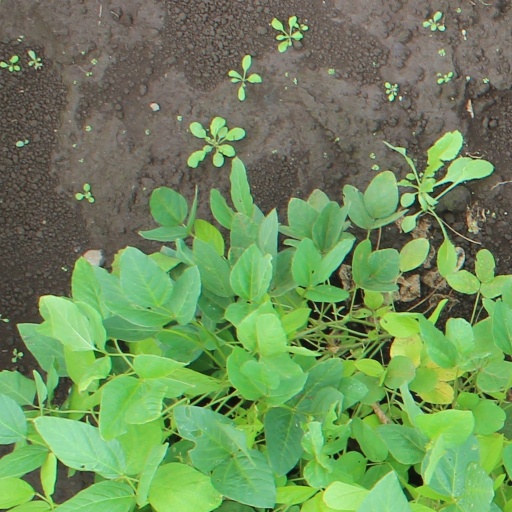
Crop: soybean